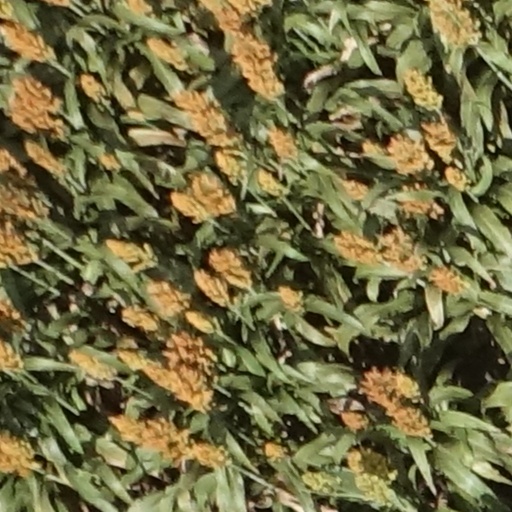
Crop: sorghum